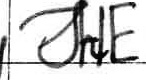
Label: the